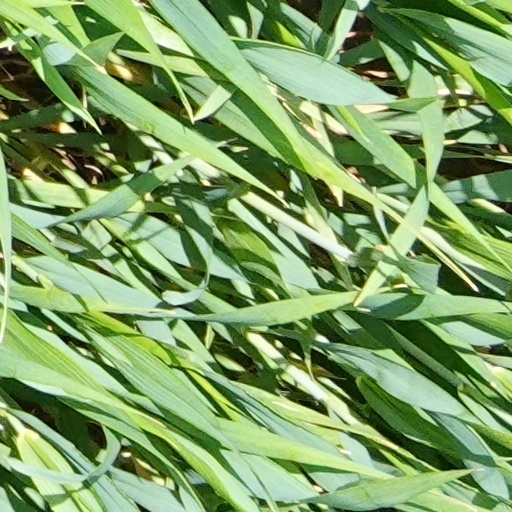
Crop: wheat